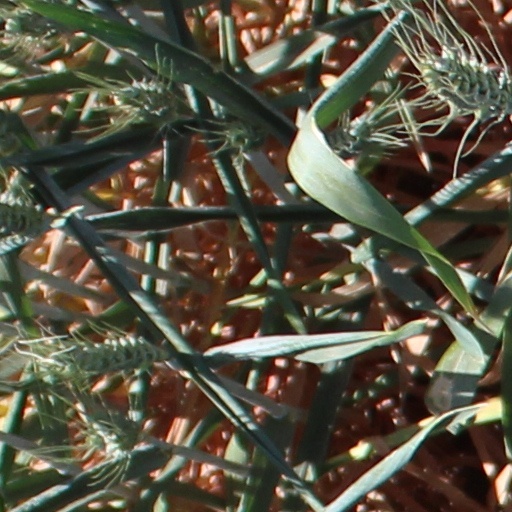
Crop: wheat